Timpani

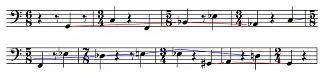
This chromatic passage from the "Intermezzo interrotto" movement of Bartók's Concerto for Orchestra requires the timpanist to use the pedals to play all the pitches. One way of executing this passage is annotated here: The lowest and highest drum stay on F and E, respectively. All pedaling is executed on the middle two drums. Each pedal change is indicated by a colored line: red for the larger and blue for the smaller of the middle drums.

Throughout their education, timpanists are trained as percussionists, and they learn to play all instruments of the percussion family along with timpani. However, when appointed to a principal timpani chair in a professional ensemble, a timpanist is not normally required to play any other instruments. In his book "Anatomy of the Orchestra", Norman Del Mar writes that the timpanist is "king of his own province", and that "a good timpanist really does set the standard of the whole orchestra." A qualified member of the percussion section sometimes doubles as associate timpanist, performing in repertoire requiring multiple timpanists and filling in for the principal timpanist when required.